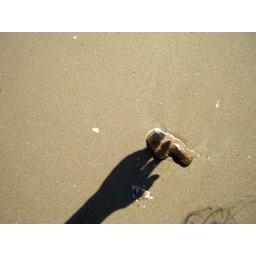
sand & rock in hand